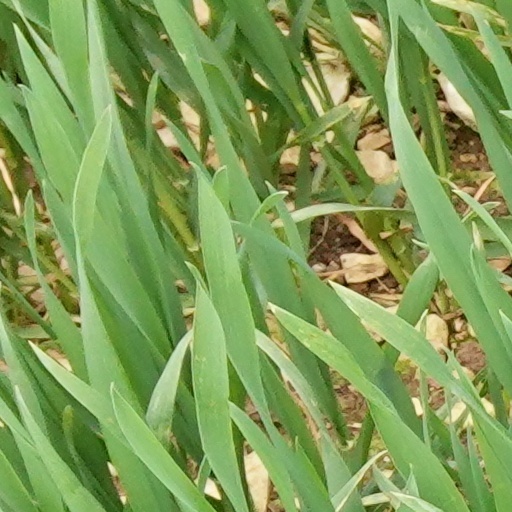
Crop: wheat